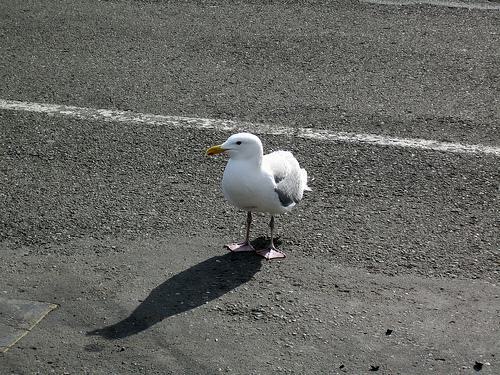
A photo of a glaucous winged gull